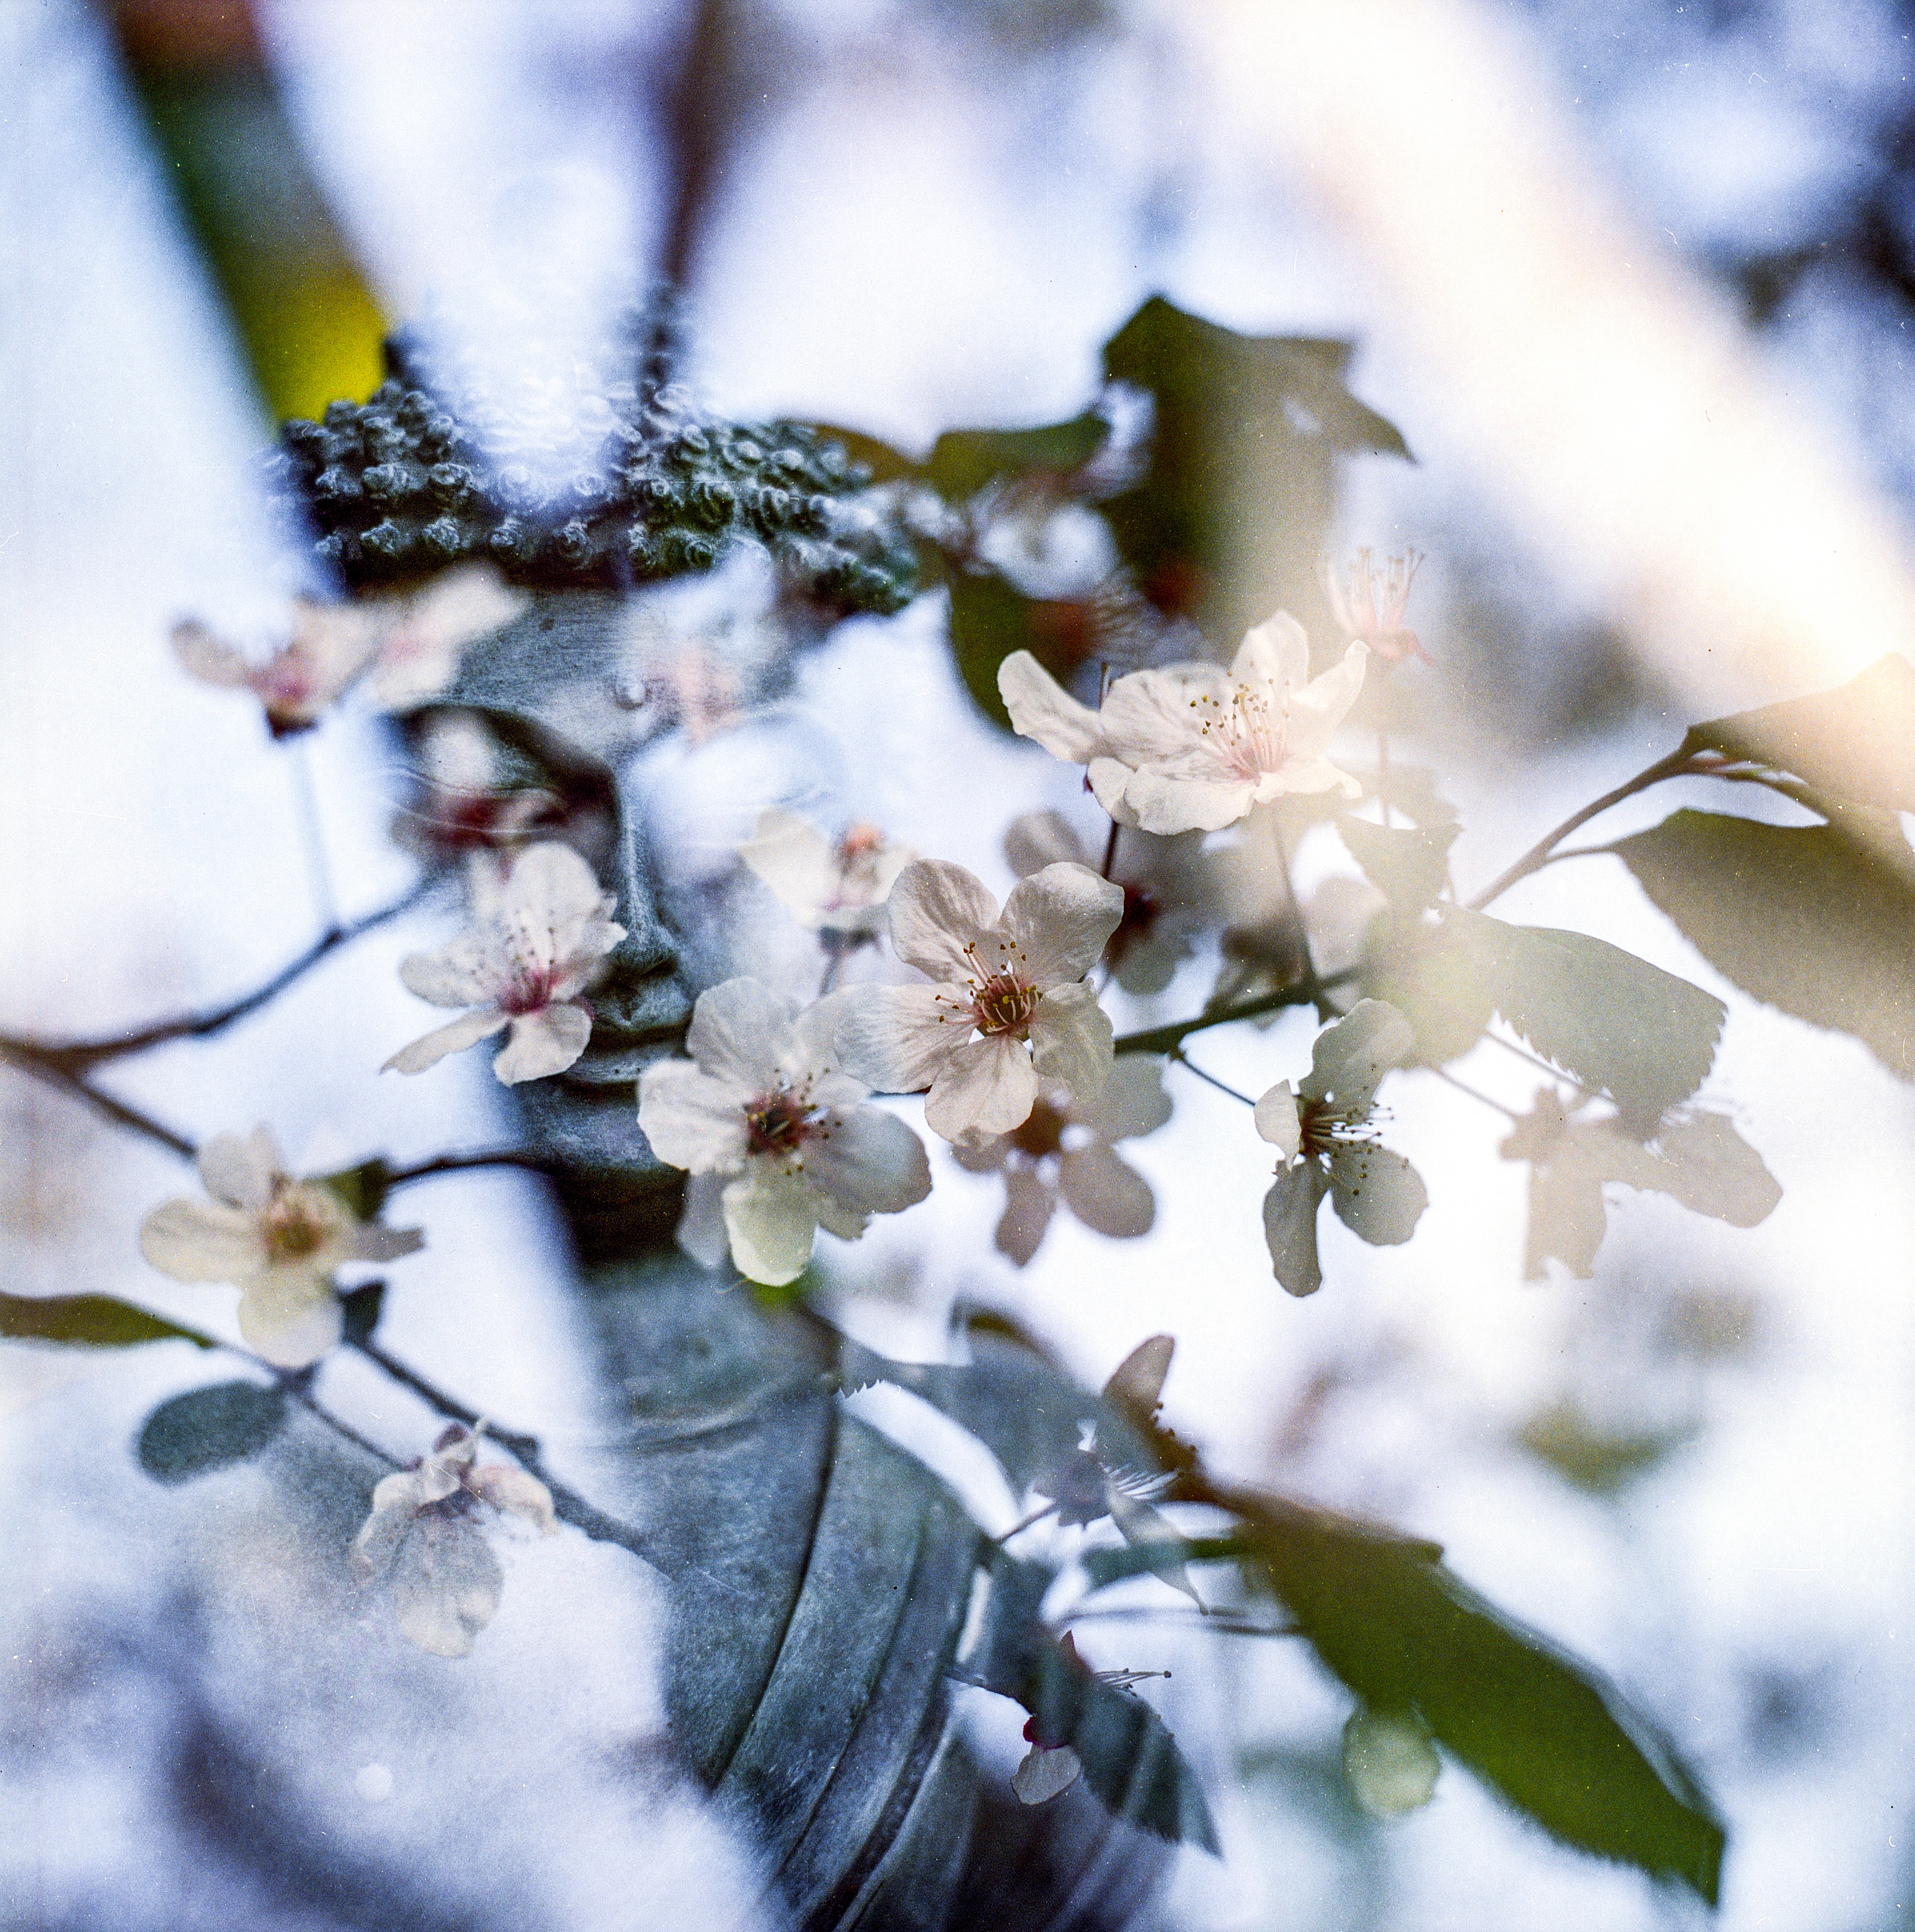
tree, nature, branch, blossom, snow, winter, light, plant, sunlight, leaf, flower, petal, frost, mystical, statue, mystic, spring, symbol, balance, peaceful, autumn, peace, calm, meditate, buddhist, buddhism, religion, care, botany, colorful, flora, health, season, cherry blossom, zen, spiritual, twig, life, alternative, close up, religious, meditation, buddha, sacred, spirit, being, body, oriental, hyacinthus, soul, harmony, aromatic, aromatherapy, nobody, meditating, spirituality, treatment, macro photography, chakra, ayurvedic, all is one, woody plant